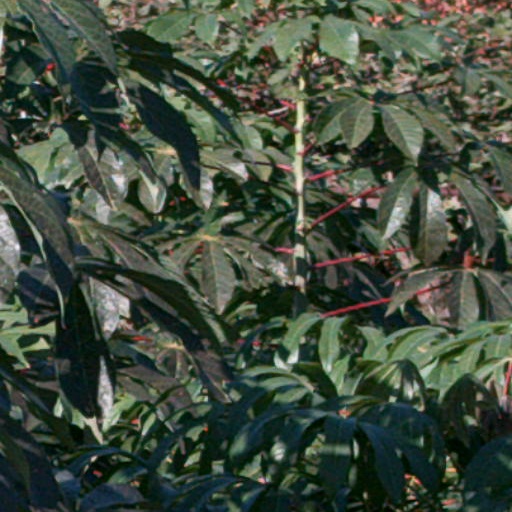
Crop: cassava